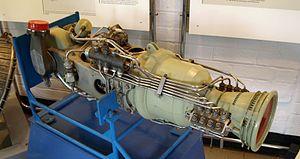
Le Bristol Siddeley BS.605 était un moteur-fusée à ergols liquides britannique du milieu des années 1960, conçu par le constructeur Bristol Siddeley Engines Ltd.. Servant de propulseur d'assistance au décollage ce moteur fonctionnait grâce à un mélange de kérosène et de peroxyde d'hydrogène.